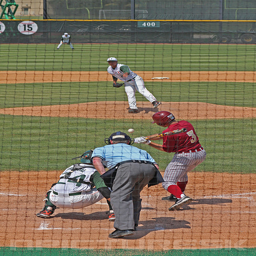
A baseball player swinging a baseball bat near home plate.
A baseball player taking a swing at  a baseball
a baseball player swinging a baseball bat at a ball
A baseball player prepares to swing at a ball during a game.
A pitcher, catcher, batter and umpire during a baseball game.